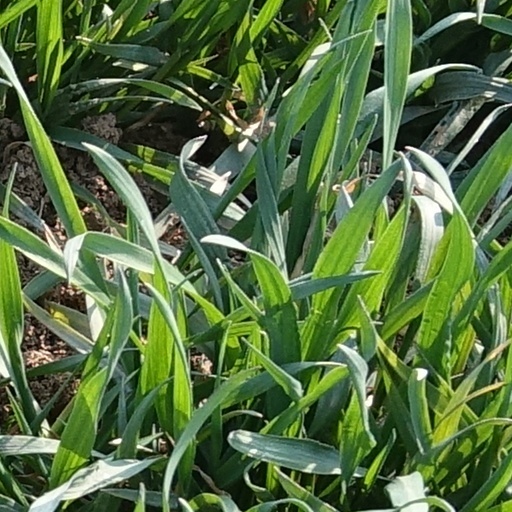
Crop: wheat